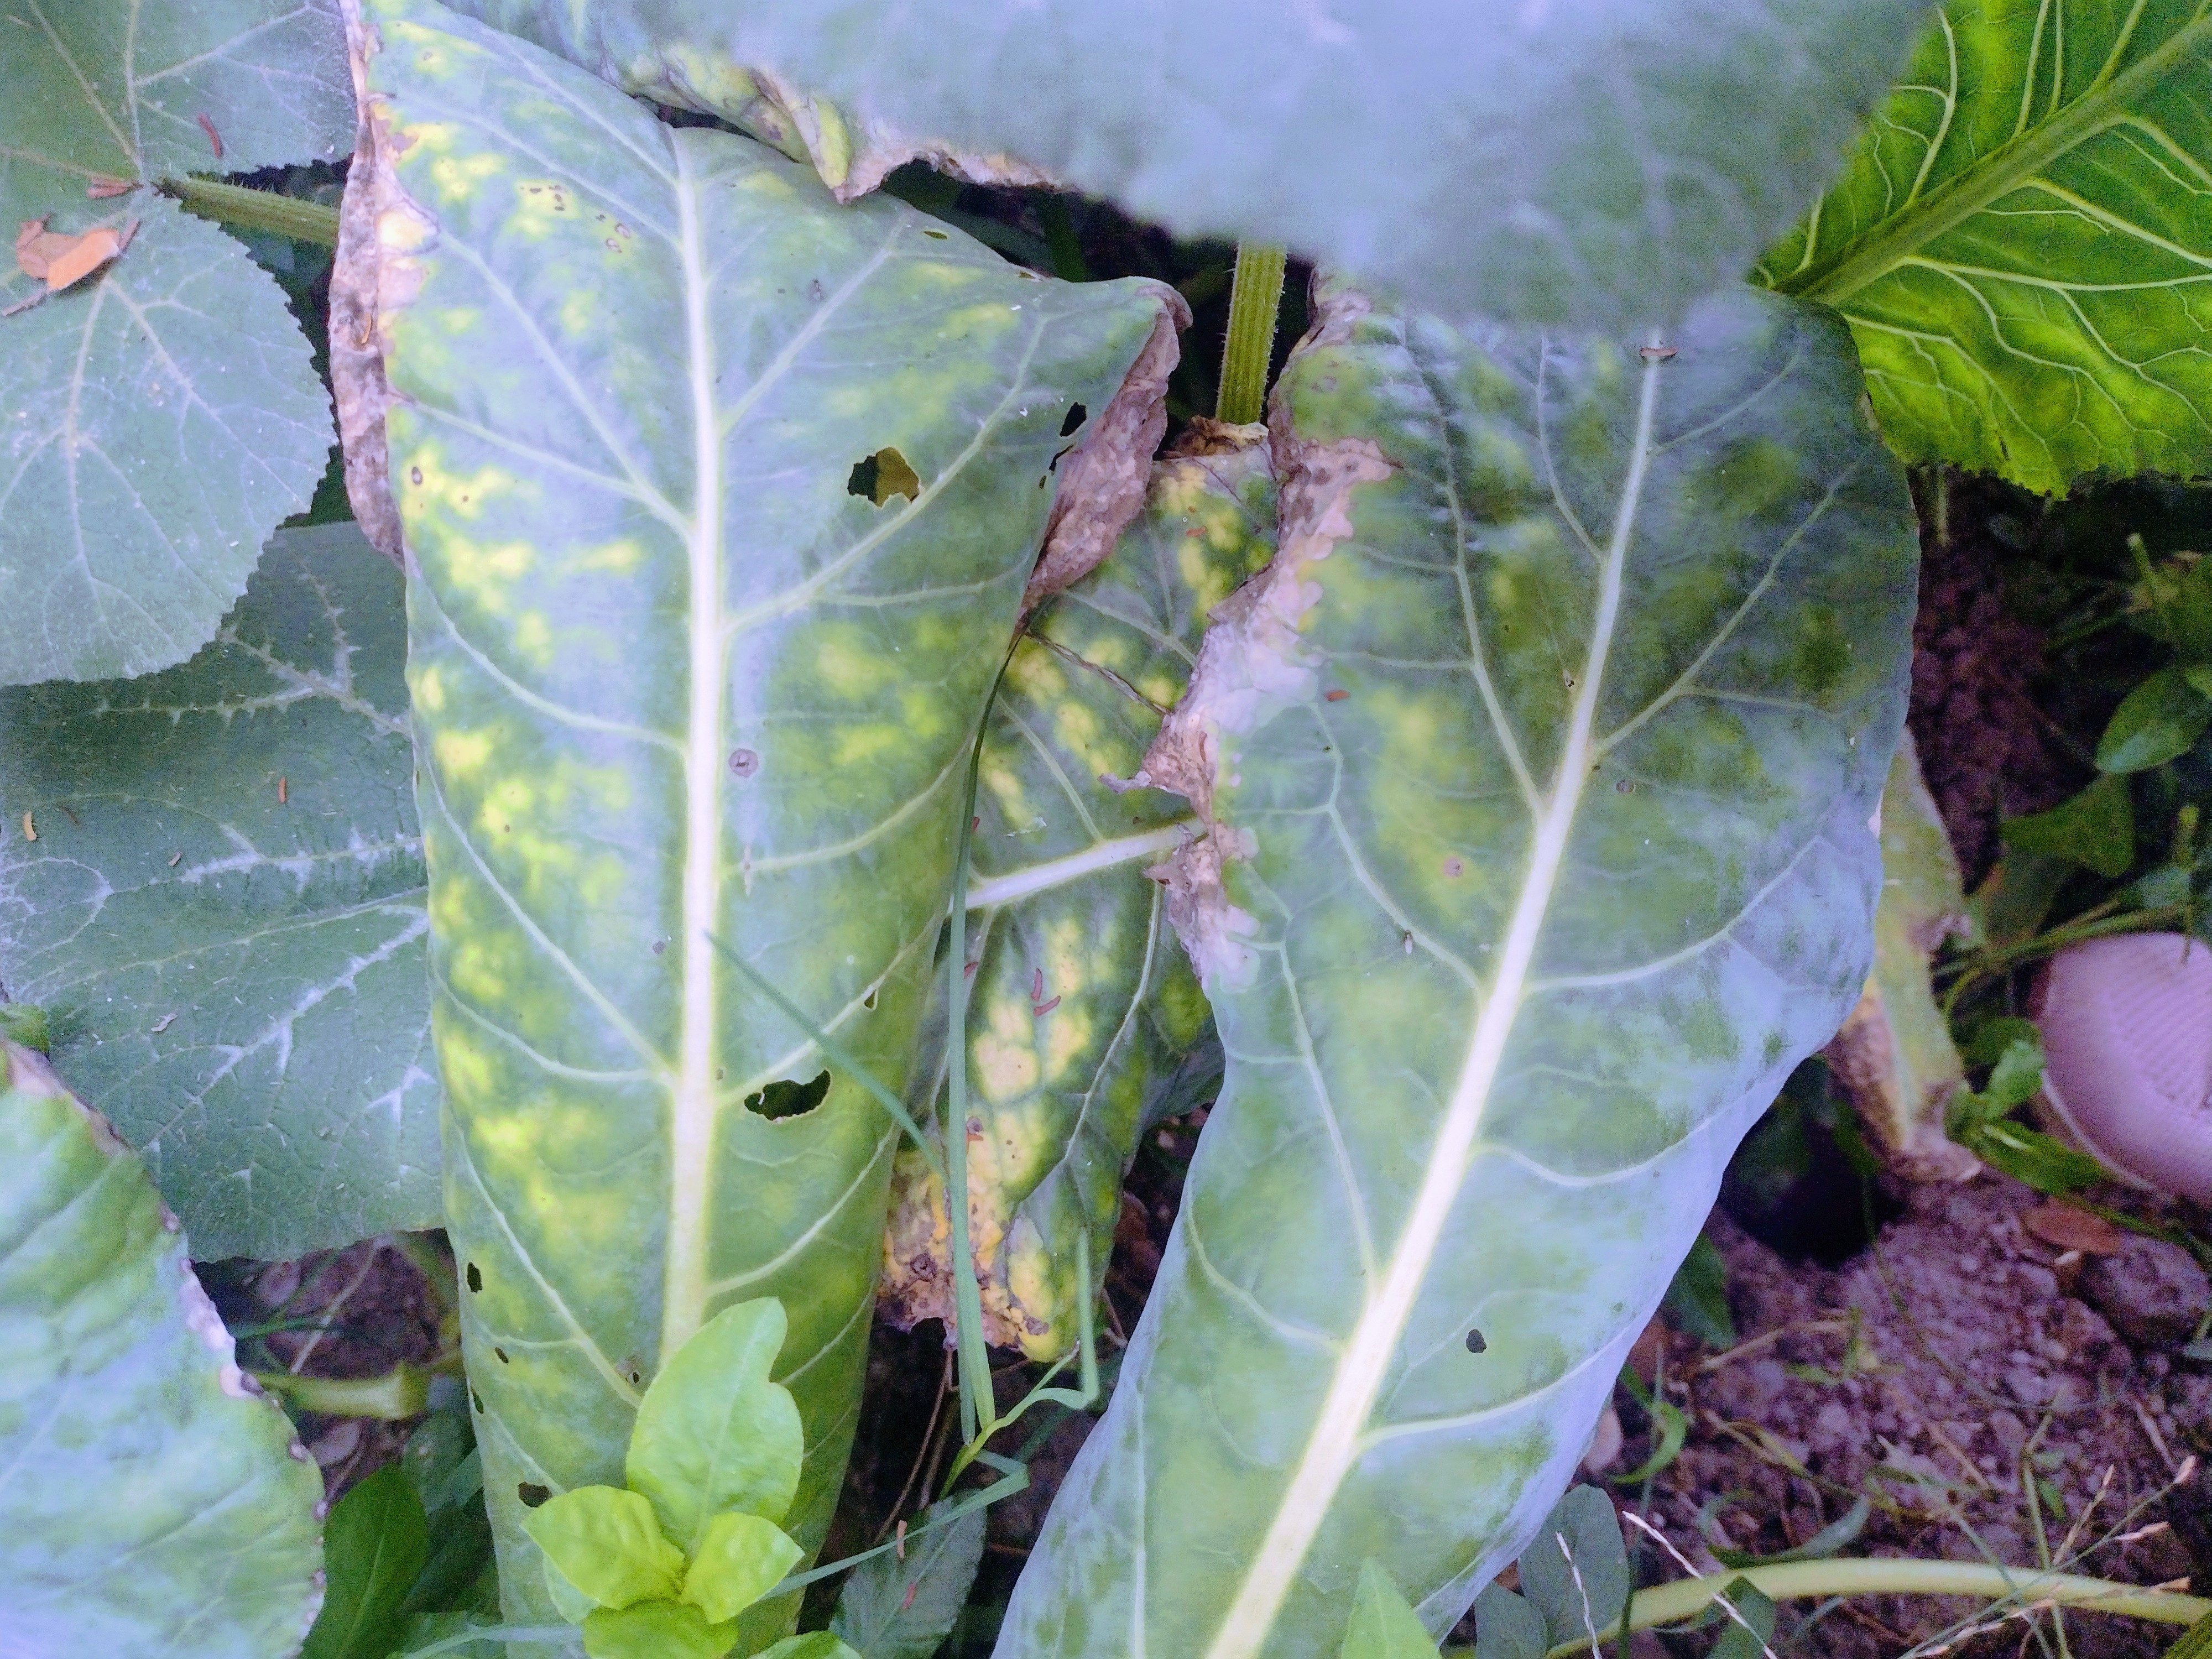
Label: Downy Mildew